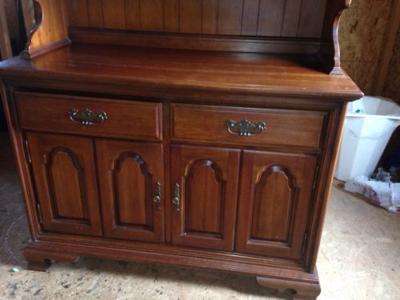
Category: table